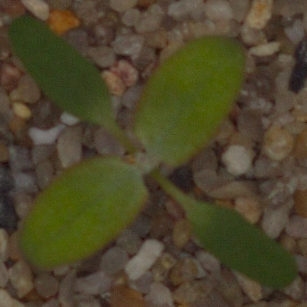
Label: fat_hen